Austrians

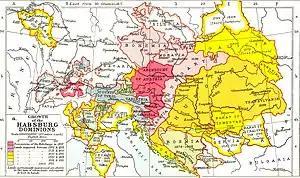
Growth of the Habsburg Monarchy

The Habsburg, who had ruled the territory of Austria since the Late Middle Ages, greatly increased their political prestige and power with the acquisition of the lands of the crowns of Hungary and Bohemia in 1526. The Hungarian aristocracy was more successful at retaining the Magyars' cultural and political preponderance in multi-ethnic Hungary than Bohemia, on three sides surrounded by German neighbours, which underwent a period of intense German colonisation, germanizing the leading classes of the Czech people as well. The common German identity of lands such as Carinthia, Styria, or Tyrol, and the ruling dynasty made it easier for these lands to accept the central government set up in Vienna in the mid-18th century.